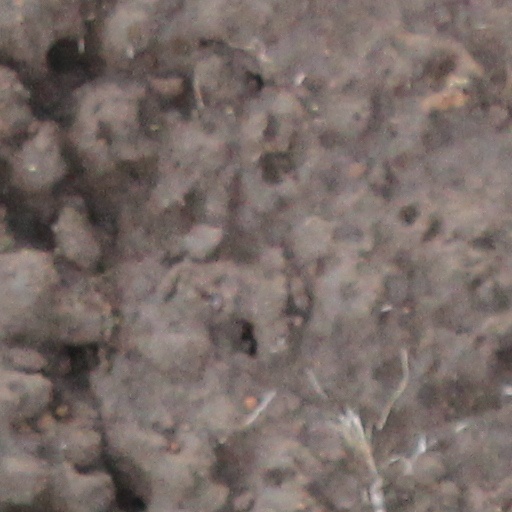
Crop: wheat